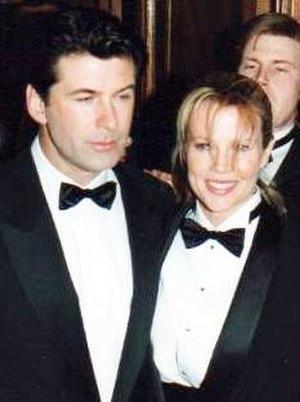
La dixième saison des Simpson est diffusée pour la première fois aux États-Unis par la Fox entre le 23 août 1998 et le 16 mai 1999. En France, elle est diffusée du 4 septembre 1999 au 4 mars 2000 et rediffusée en 2003 sur Canal+. Elle est également diffusée depuis novembre 2006 sur W9. En Belgique, elle est diffusée du 1ᵉʳ au 31 décembre 1999. Le show runner de cette saison est Mike Scully qui produit les vingt-trois épisodes. Avant le début de la production un différend entre les acteurs des Simpson et la Fox à propos de leur salaire se soulève. Cependant, il est rapidement réglé et le salaire des acteurs est monté jusqu'à 125 000 dollars par épisode. En plus de l'équipe habituelle de la série, de nombreuses célébrités sont invitées à participer au doublage de cette saison, dont Phil Hartman, qui y participe pour la dernière fois avant son assassinat.